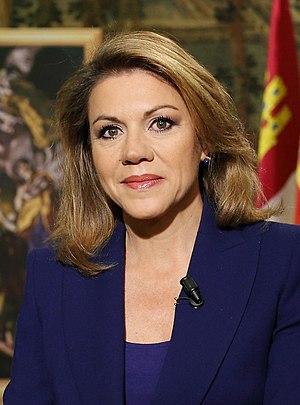
Le Parti populaire est un parti politique libéral-conservateur espagnol.